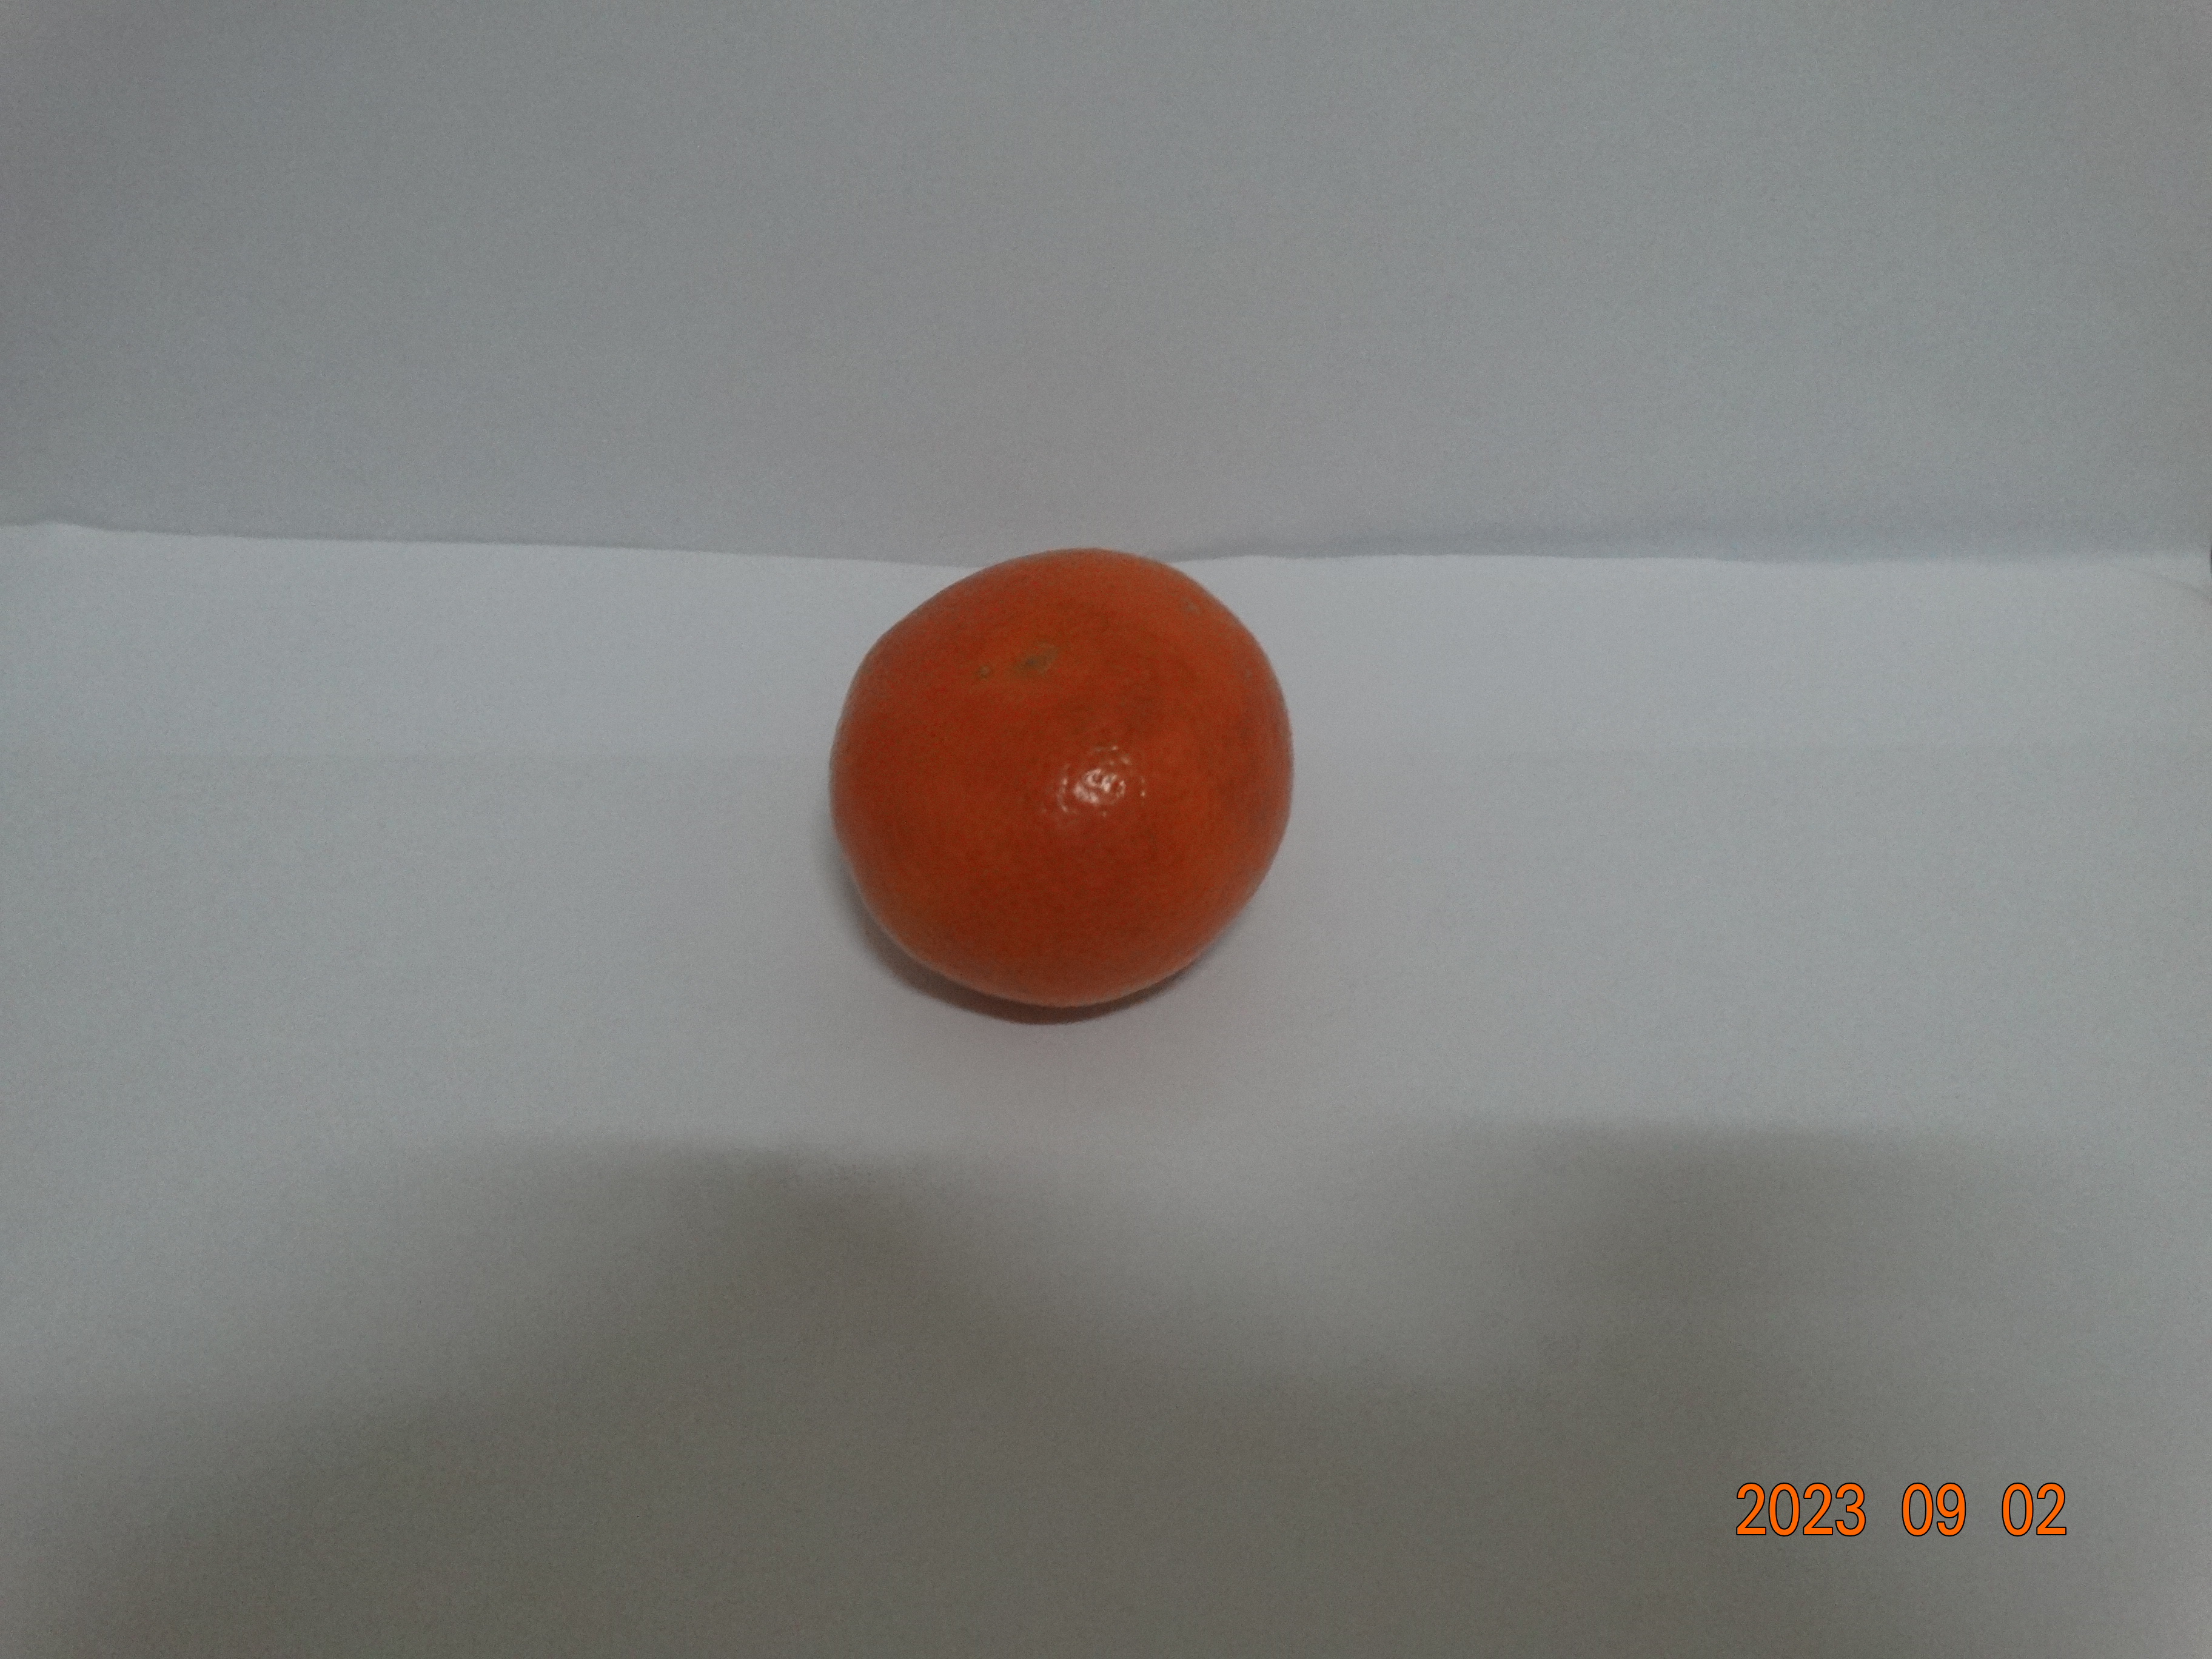
Citrus fruit variety: tangerine